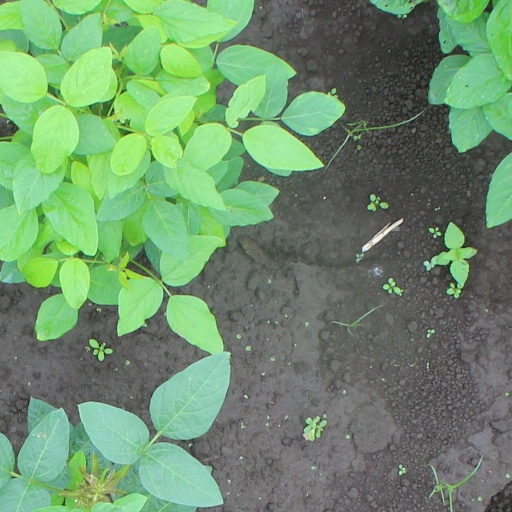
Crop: soybean